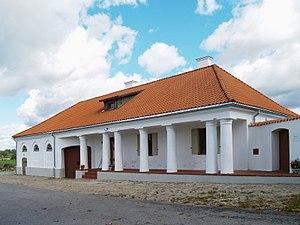
Uhti est un village de la commune de Ülenurme du comté de Tartu en Estonie.